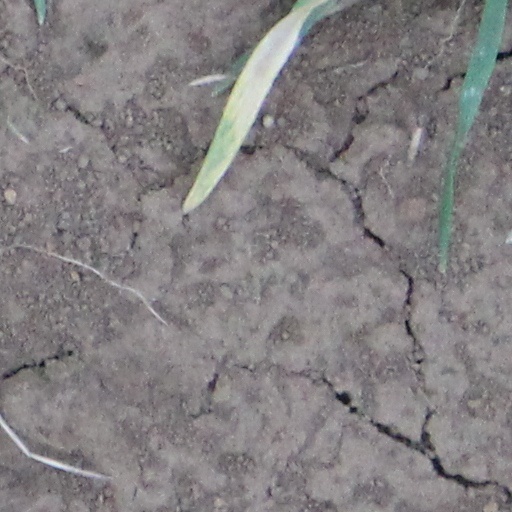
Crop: wheat